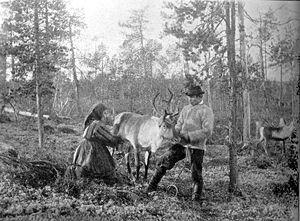
Le pastoralisme nomade est une forme de pastoralisme dans lequel le bétail est mené en troupeau dans le but de trouver de nouveaux pâturages. À proprement parler, les nomades suivent un motif irrégulier de mouvement, en contraste avec la transhumance saisonnière où les pâturages sont fixes. Cependant, cette distinction n'est pas souvent observée et le terme nomade peut être utilisé dans les deux cas, les cas historiques de régularité des mouvements sont souvent inconnu dans tous les cas. Le bétail visé comprend des herbivores, tels que bovidés, cervidés, équidés, camélidés, ou un mélange d'espèces. Le pastoralisme Nomade est couramment pratiquée dans les régions avec peu de terres arables, généralement dans les pays en développement, en particulier dans les terres de steppe au nord des zones agricoles de l'Eurasie. On estime entre 30 et 40 millions le nombre de pasteurs nomades dans le monde entier, la majorité se trouvant en Asie centrale et dans la région du Sahel, de l'Afrique de l'Ouest.
La taïga, du russe тайга venant de l'altaï tayγa, aussi appelée forêt boréale ou encore forêt hudsonienne est l'un des principaux biomes terrestres. Fortement liée au climat subarctique, elle consiste en une formation végétale de type forestière parcourue par un vaste réseau lacustre résultant de l'érosion fluvioglaciaire. Sa végétation a la particularité d'être la plus vaste continuité boisée de la planète et occupe à elle seule 10 % des terres émergées. Elle couvre la majorité des territoires intérieurs de l'Alaska, du Canada, de la Scandinavie, de la Finlande, du Nord de l'Écosse, de la Russie, de l'Islande, de Saint-Pierre-et-Miquelon, du nord-ouest de la Chine et du nord de l'île d'Hokkaidō. Elle abrite une avifaune fortement diversifiée et sert de refuge à de nombreuses espèces animales par ailleurs menacées telles le loup, l'ours brun, le grizzli, l'ours kodiak, le lynx, le renard polaire, le castor, le glouton, le bison des bois, le renne ou encore l'élan.
Les Kvènes constituent l'une des cinq minorités nationales de la Norvège avec les Sames, les Skogfinn, les Juifs et les Tsiganes.